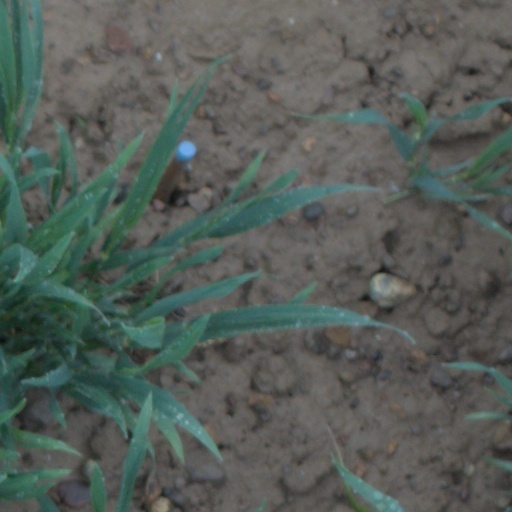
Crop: wheat